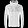
Label: Coat